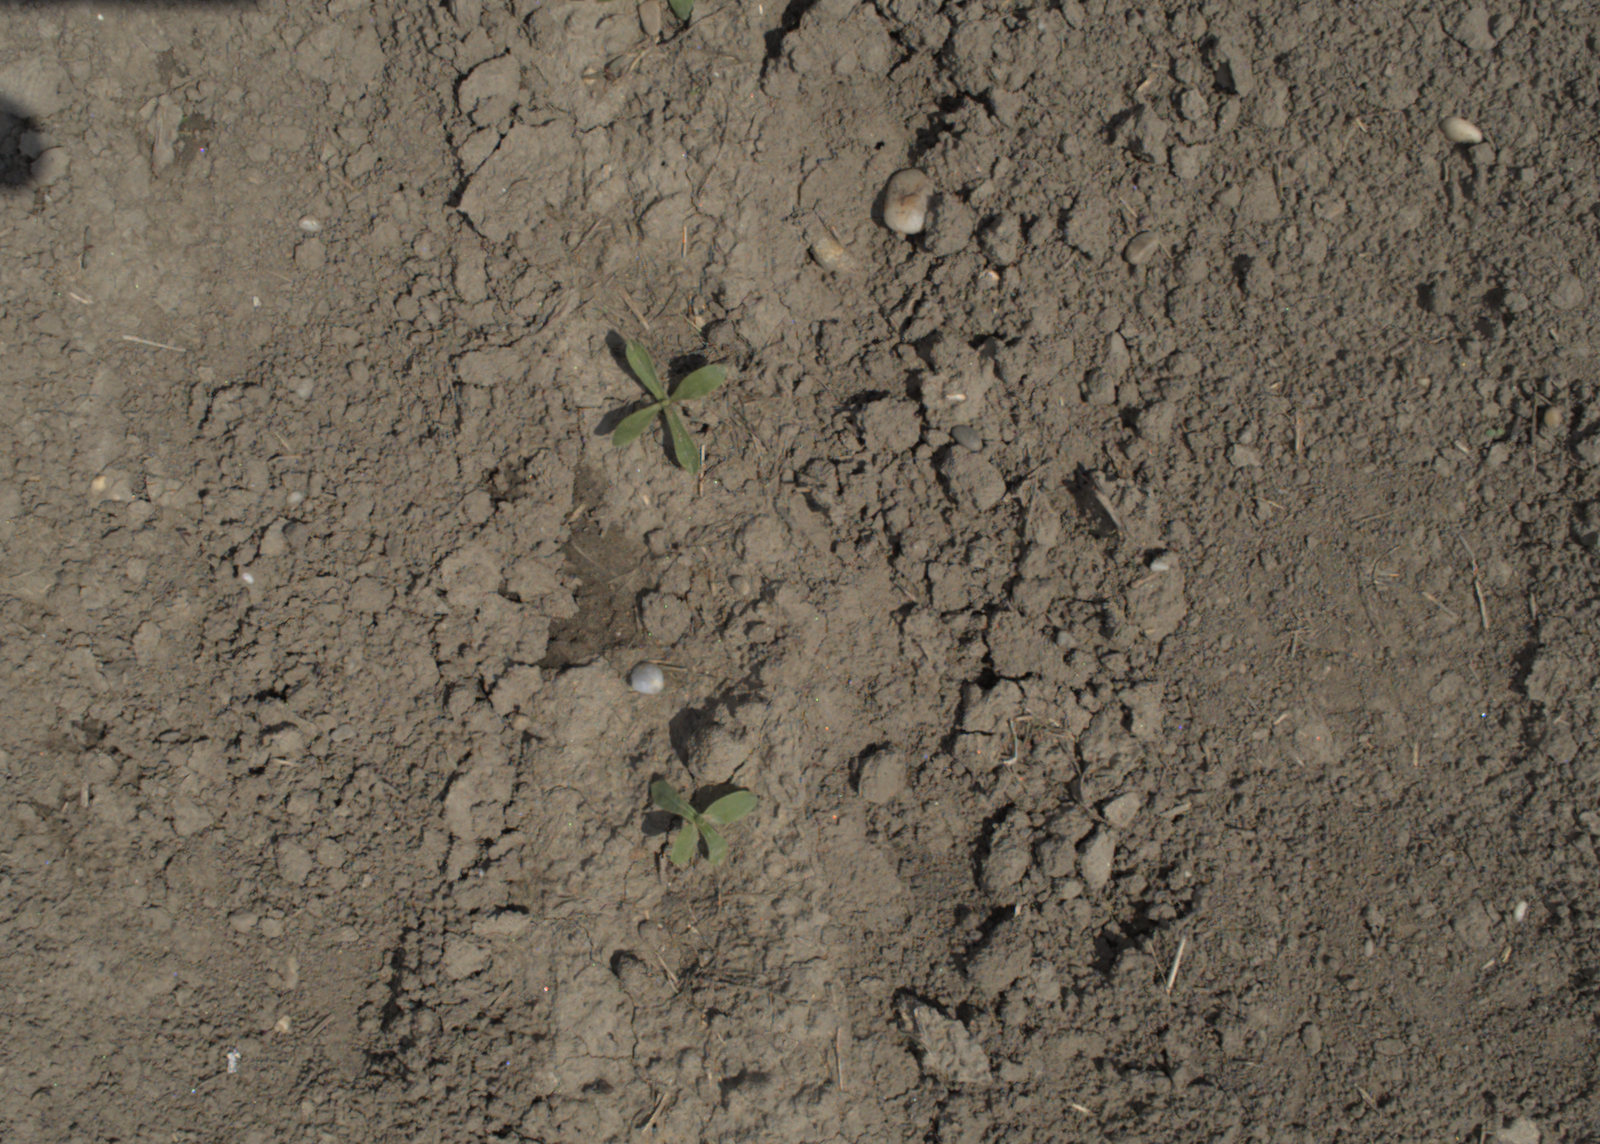
Capture date: 01.06.2021 11:49:25
Weather: mixed
Wind: light
Seeding date: 27.04.2021
Plant canopy height (mm): 888